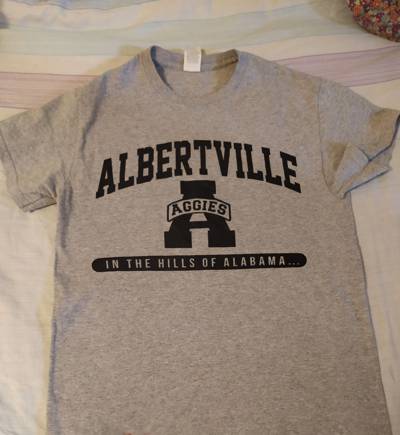
Waste category: clothes